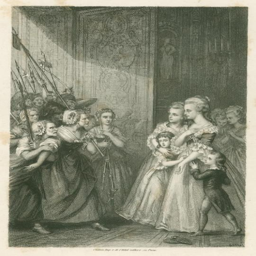
illustration of what i 'm guessing is event .